Color of water

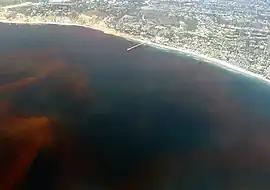
Red tide off the California coast

The presence of color in water does not necessarily indicate that the water is not drinkable. Water with high water clarity is generally more cyan in color due to low concentrations of particles and/or dissolved substances. Color-causing particulate substances can be easily removed by filtration. Color-causing dissolved substances such as tannins are only toxic to animals in large concentration.